List of birds of the United States

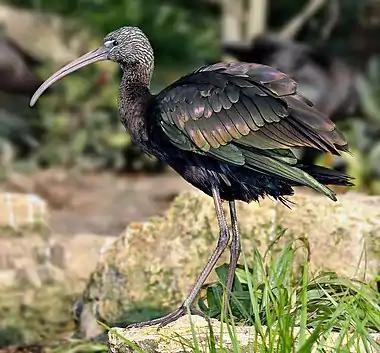
Glossy ibis

Anhingas are cormorant-like water birds with very long necks and long straight beaks. They are fish eaters which often swim with only their neck above the water.